University of Georgia School of Law

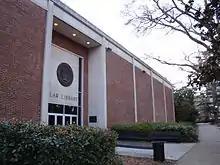
Entrance to the Alexander Campbell King Law Library.

The Alexander Campbell King Law Library is the oldest and largest law library in the state of Georgia. In 1967, U.S. Supreme Court Justice Hugo Black gave the keynote address at an outdoor ceremony to dedicate a modern law library building adjacent to Hirsch Hall. Housing a collection of more than 500,000 digital and print titles, the law library is a founding member of the Legal Information Preservation Alliance and the Law Library Microform Consortium. It has been designated a Federal Depository Library. The library is also one of the United States' Specialized European Documentation Centres, houses the Faculty Writings Collection, the Phillips Nuremberg Trials Collection, the Rare Book Collection, and the J. Alton Hosch Collection, which includes the extensive personal library of Dean Hosch, a member of the law school faculty from 1935 to 1964.